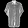
Label: Shirt